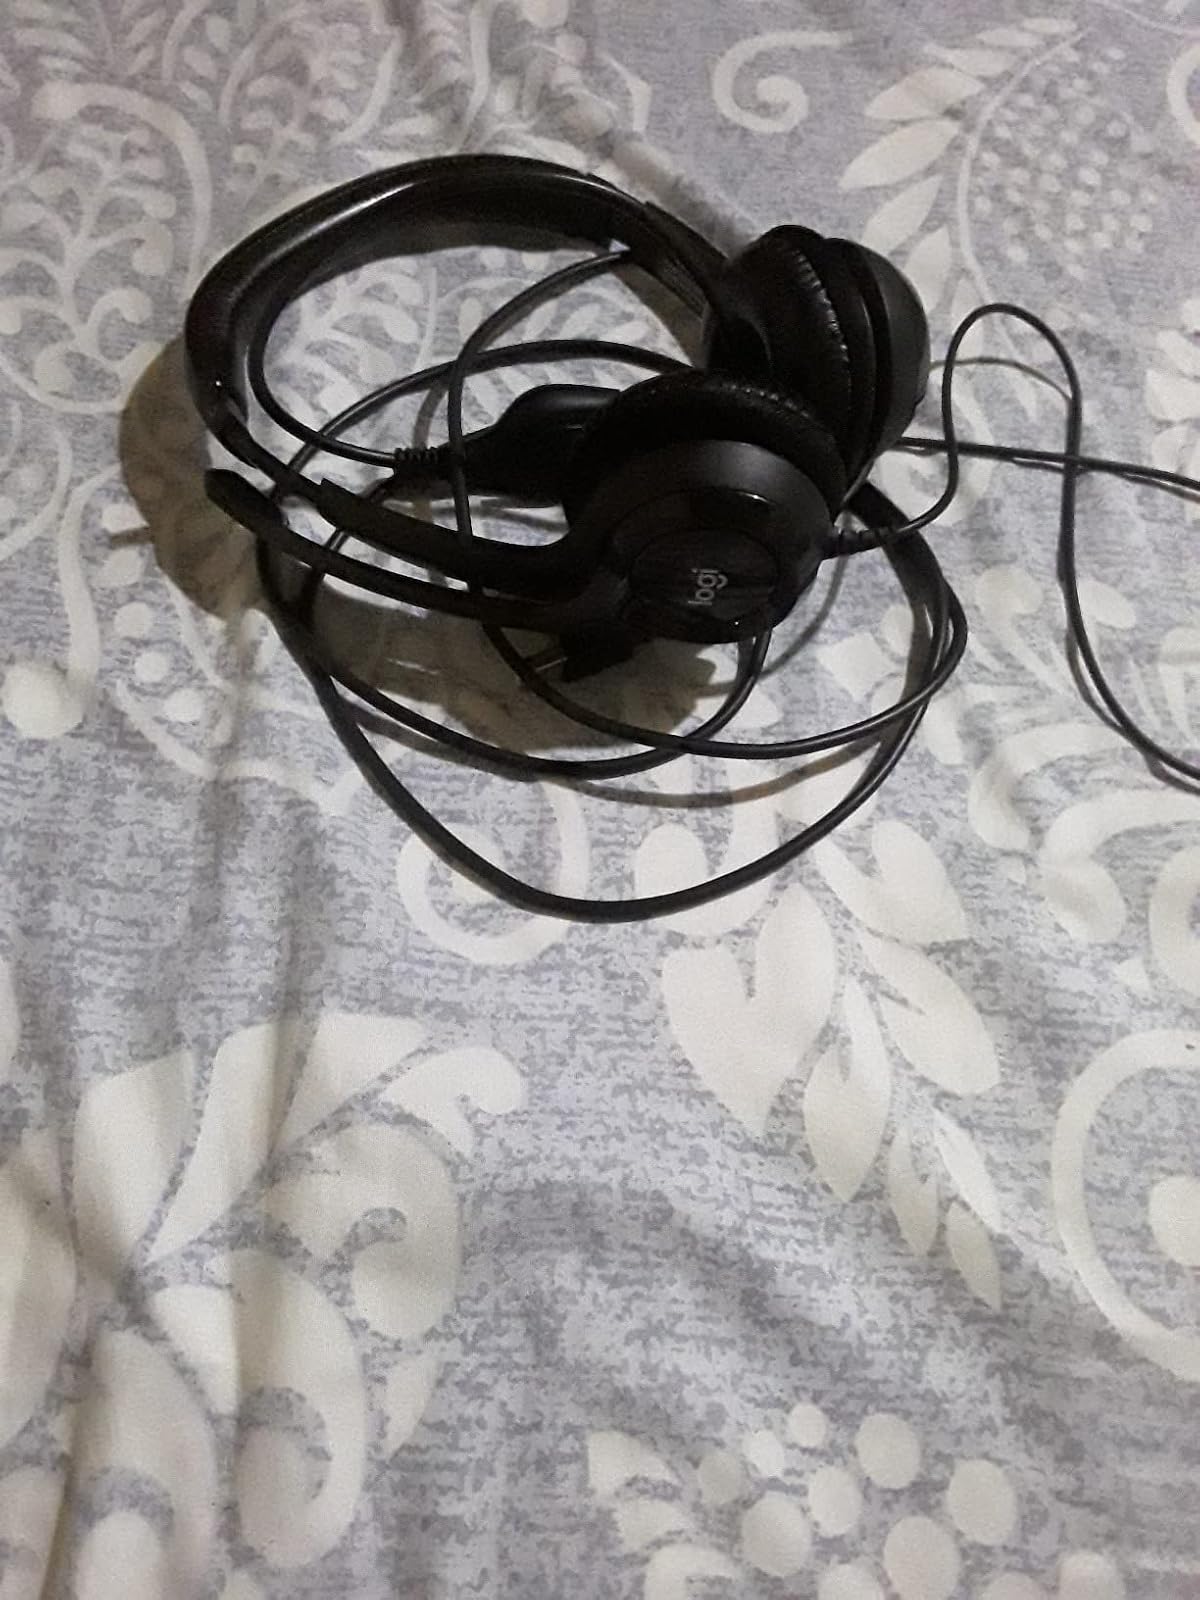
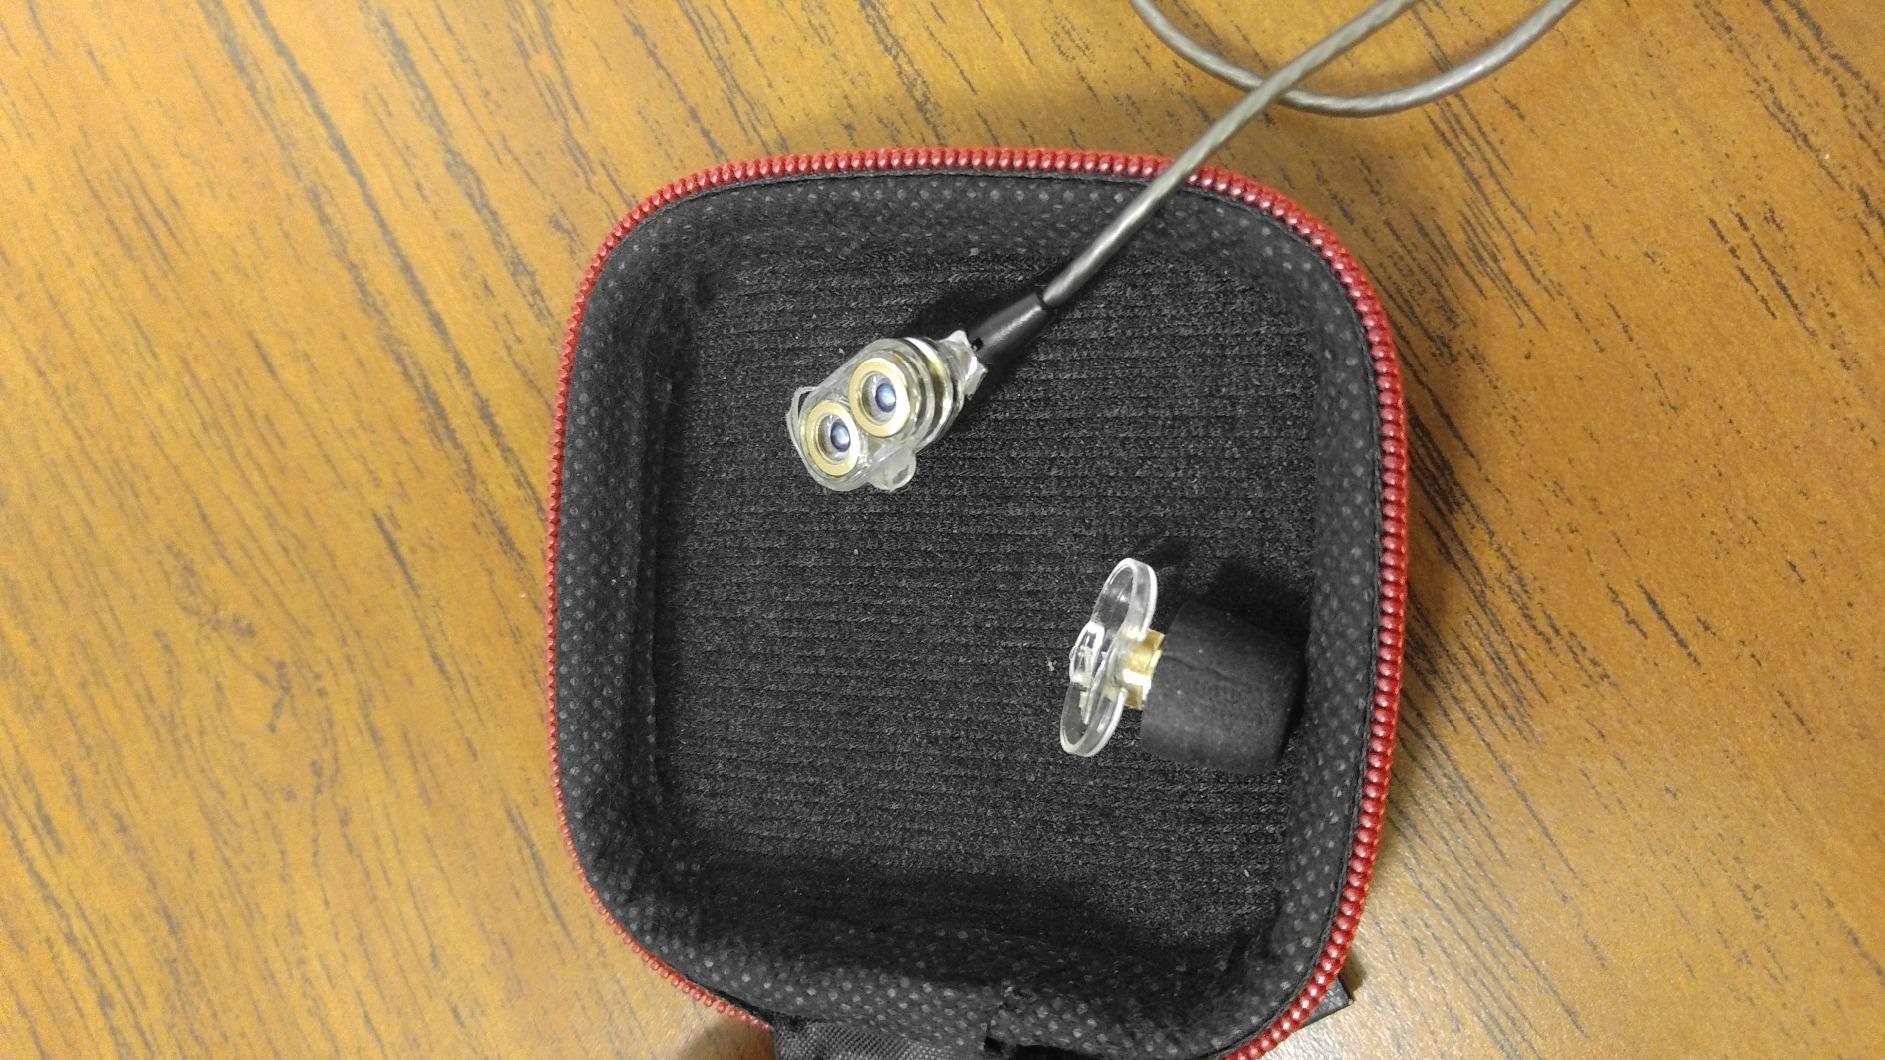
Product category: headphones
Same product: no